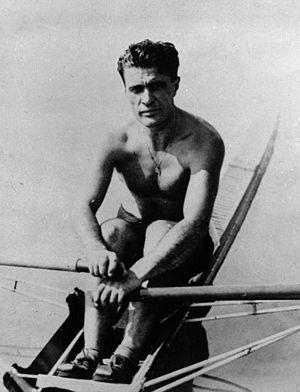
Enrico Mariani est un rameur italien des années 1930.